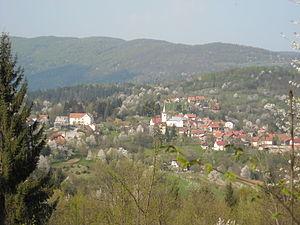
Lukovdol est une localité de Croatie située dans la municipalité de Vrbovsko, comitat de Primorje-Gorski Kotar. En 2001, la localité comptait 157 habitants.